Henry C. Hibbs

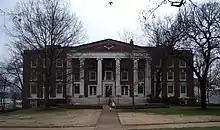
Confederate Memorial Hall, designed by Hibbs.

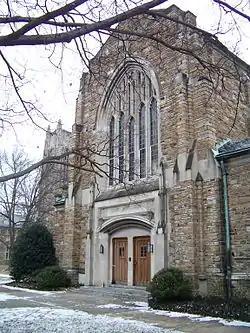
Wightman Chapel, designed by Hibbs.

Hibbs moved to Nashville, Tennessee, to design Peabody College in 1914. He also designed the original campus of the Scarritt College for Christian Workers, now the Scarritt Bennett Center, as well as several buildings on the campus of Vanderbilt University: the original Library, the Neely Auditorium, Confederate Memorial Hall, Buttrick Hall, Calhoun Hall and Garland Hall. Additionally, he designed the private home of James Hampton Kirkland, second Chancellor of Vanderbilt University.